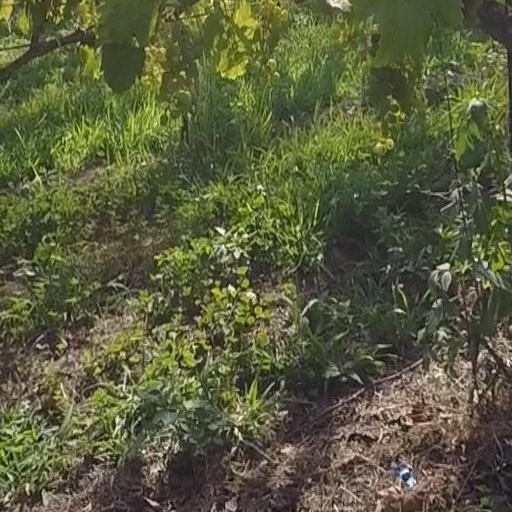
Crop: grape